Peter Buck

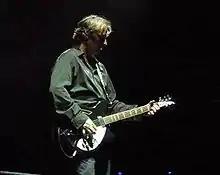
Buck on stage in Naples, Italy, in 2008

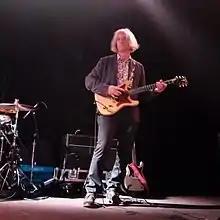
Buck with Arthur Buck in 2018

Buck's style of guitar playing is simple and yet distinctive. He makes wide use of open strings while chording to create chiming and memorable pop melodies. His sound, especially on mid-period R.E.M. albums that saw the band break through to international popularity, has been associated with Rickenbacker guitars, particularly a Jetglo (black) model 360. He has also used a wide variety of other instruments as the group continued to experiment and develop. On some more recent R.E.M. releases prior to "Accelerate" (2008), his guitar parts have been less prominent.